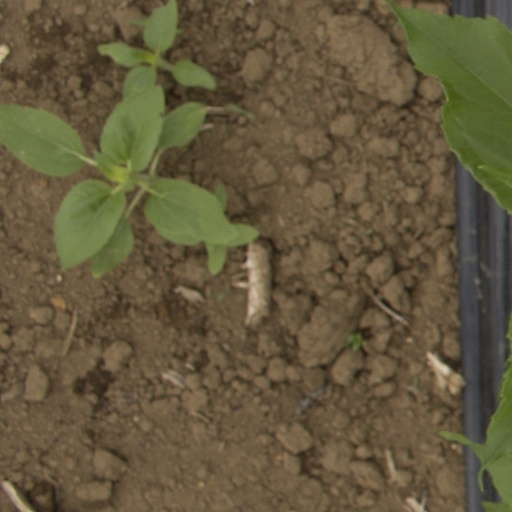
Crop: Jerusalem artichoke